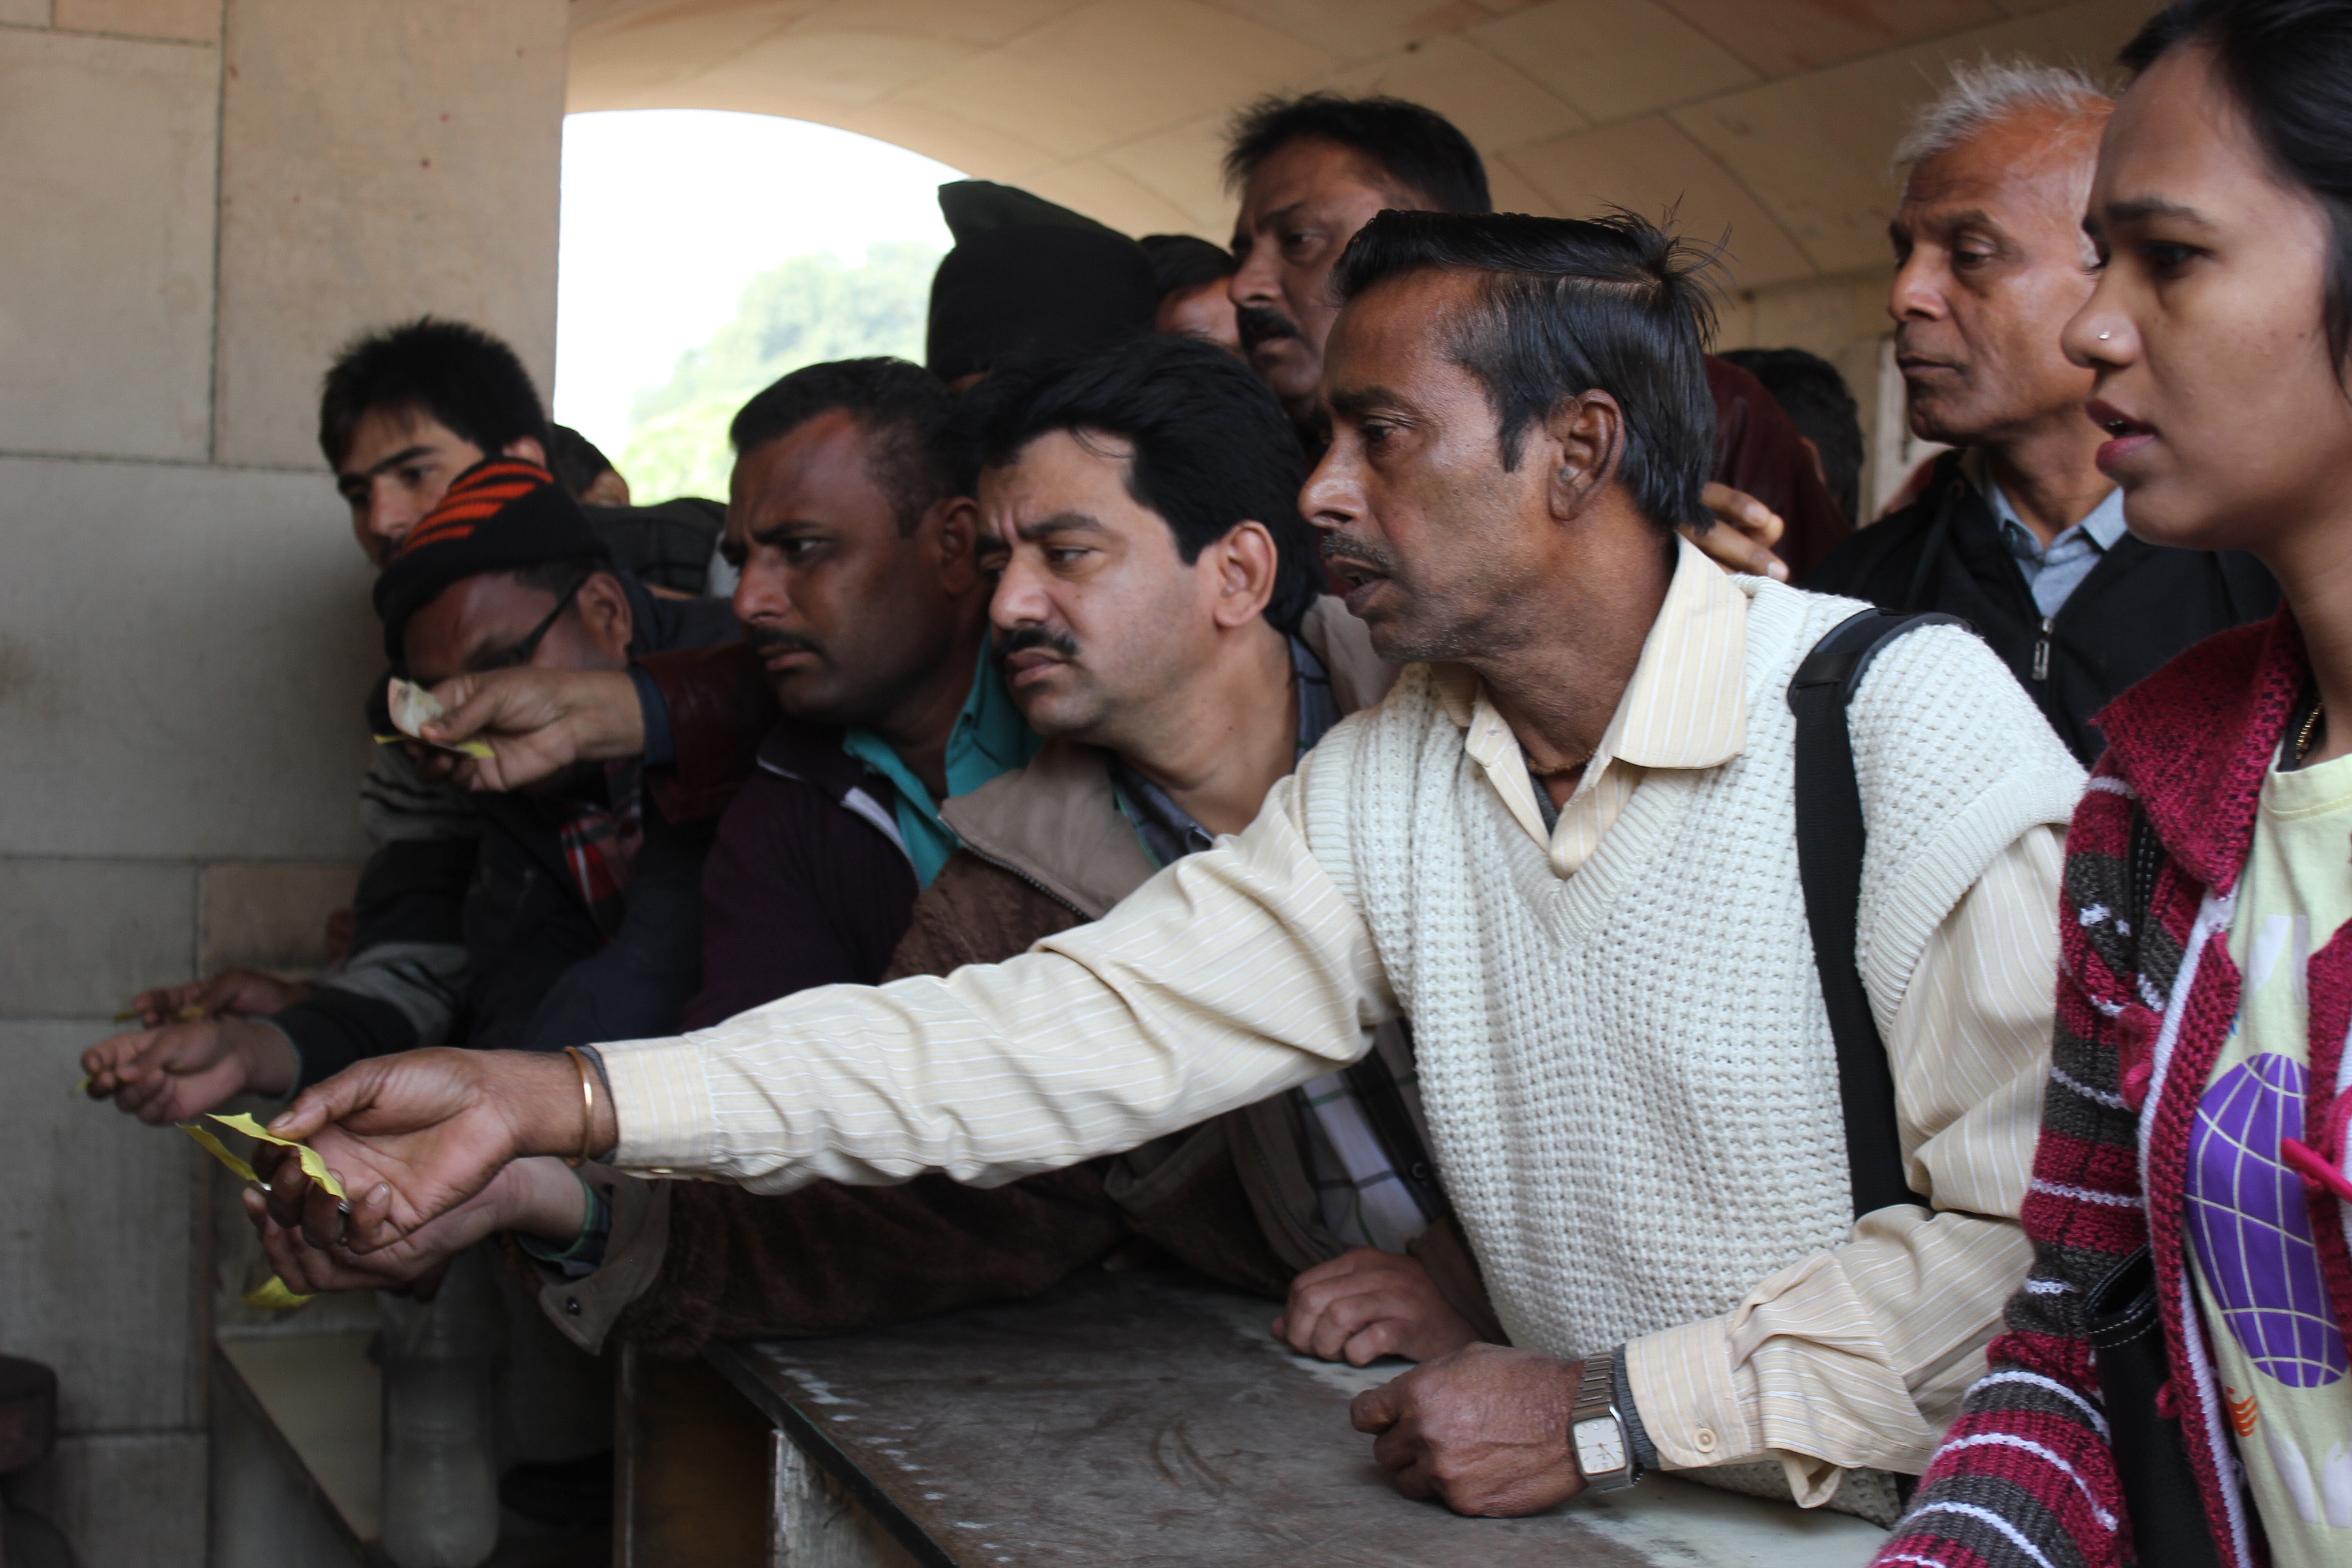
people, education, temple